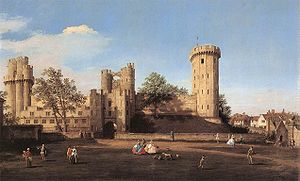
Warwick Castle / Historie / 1600-tallet
Østsiden af Warwick Castle set fra den ydre borggård, malet af Canaletto i 1752.
Warwick Castle er et middelalderslot, der er videreudviklet fra en borg, som Wilhelm Erobreren byggede i 1068. Warwick er det administrative centrum for Warwickshire i England, der ligger, hvor floden Avon slår en bugt.